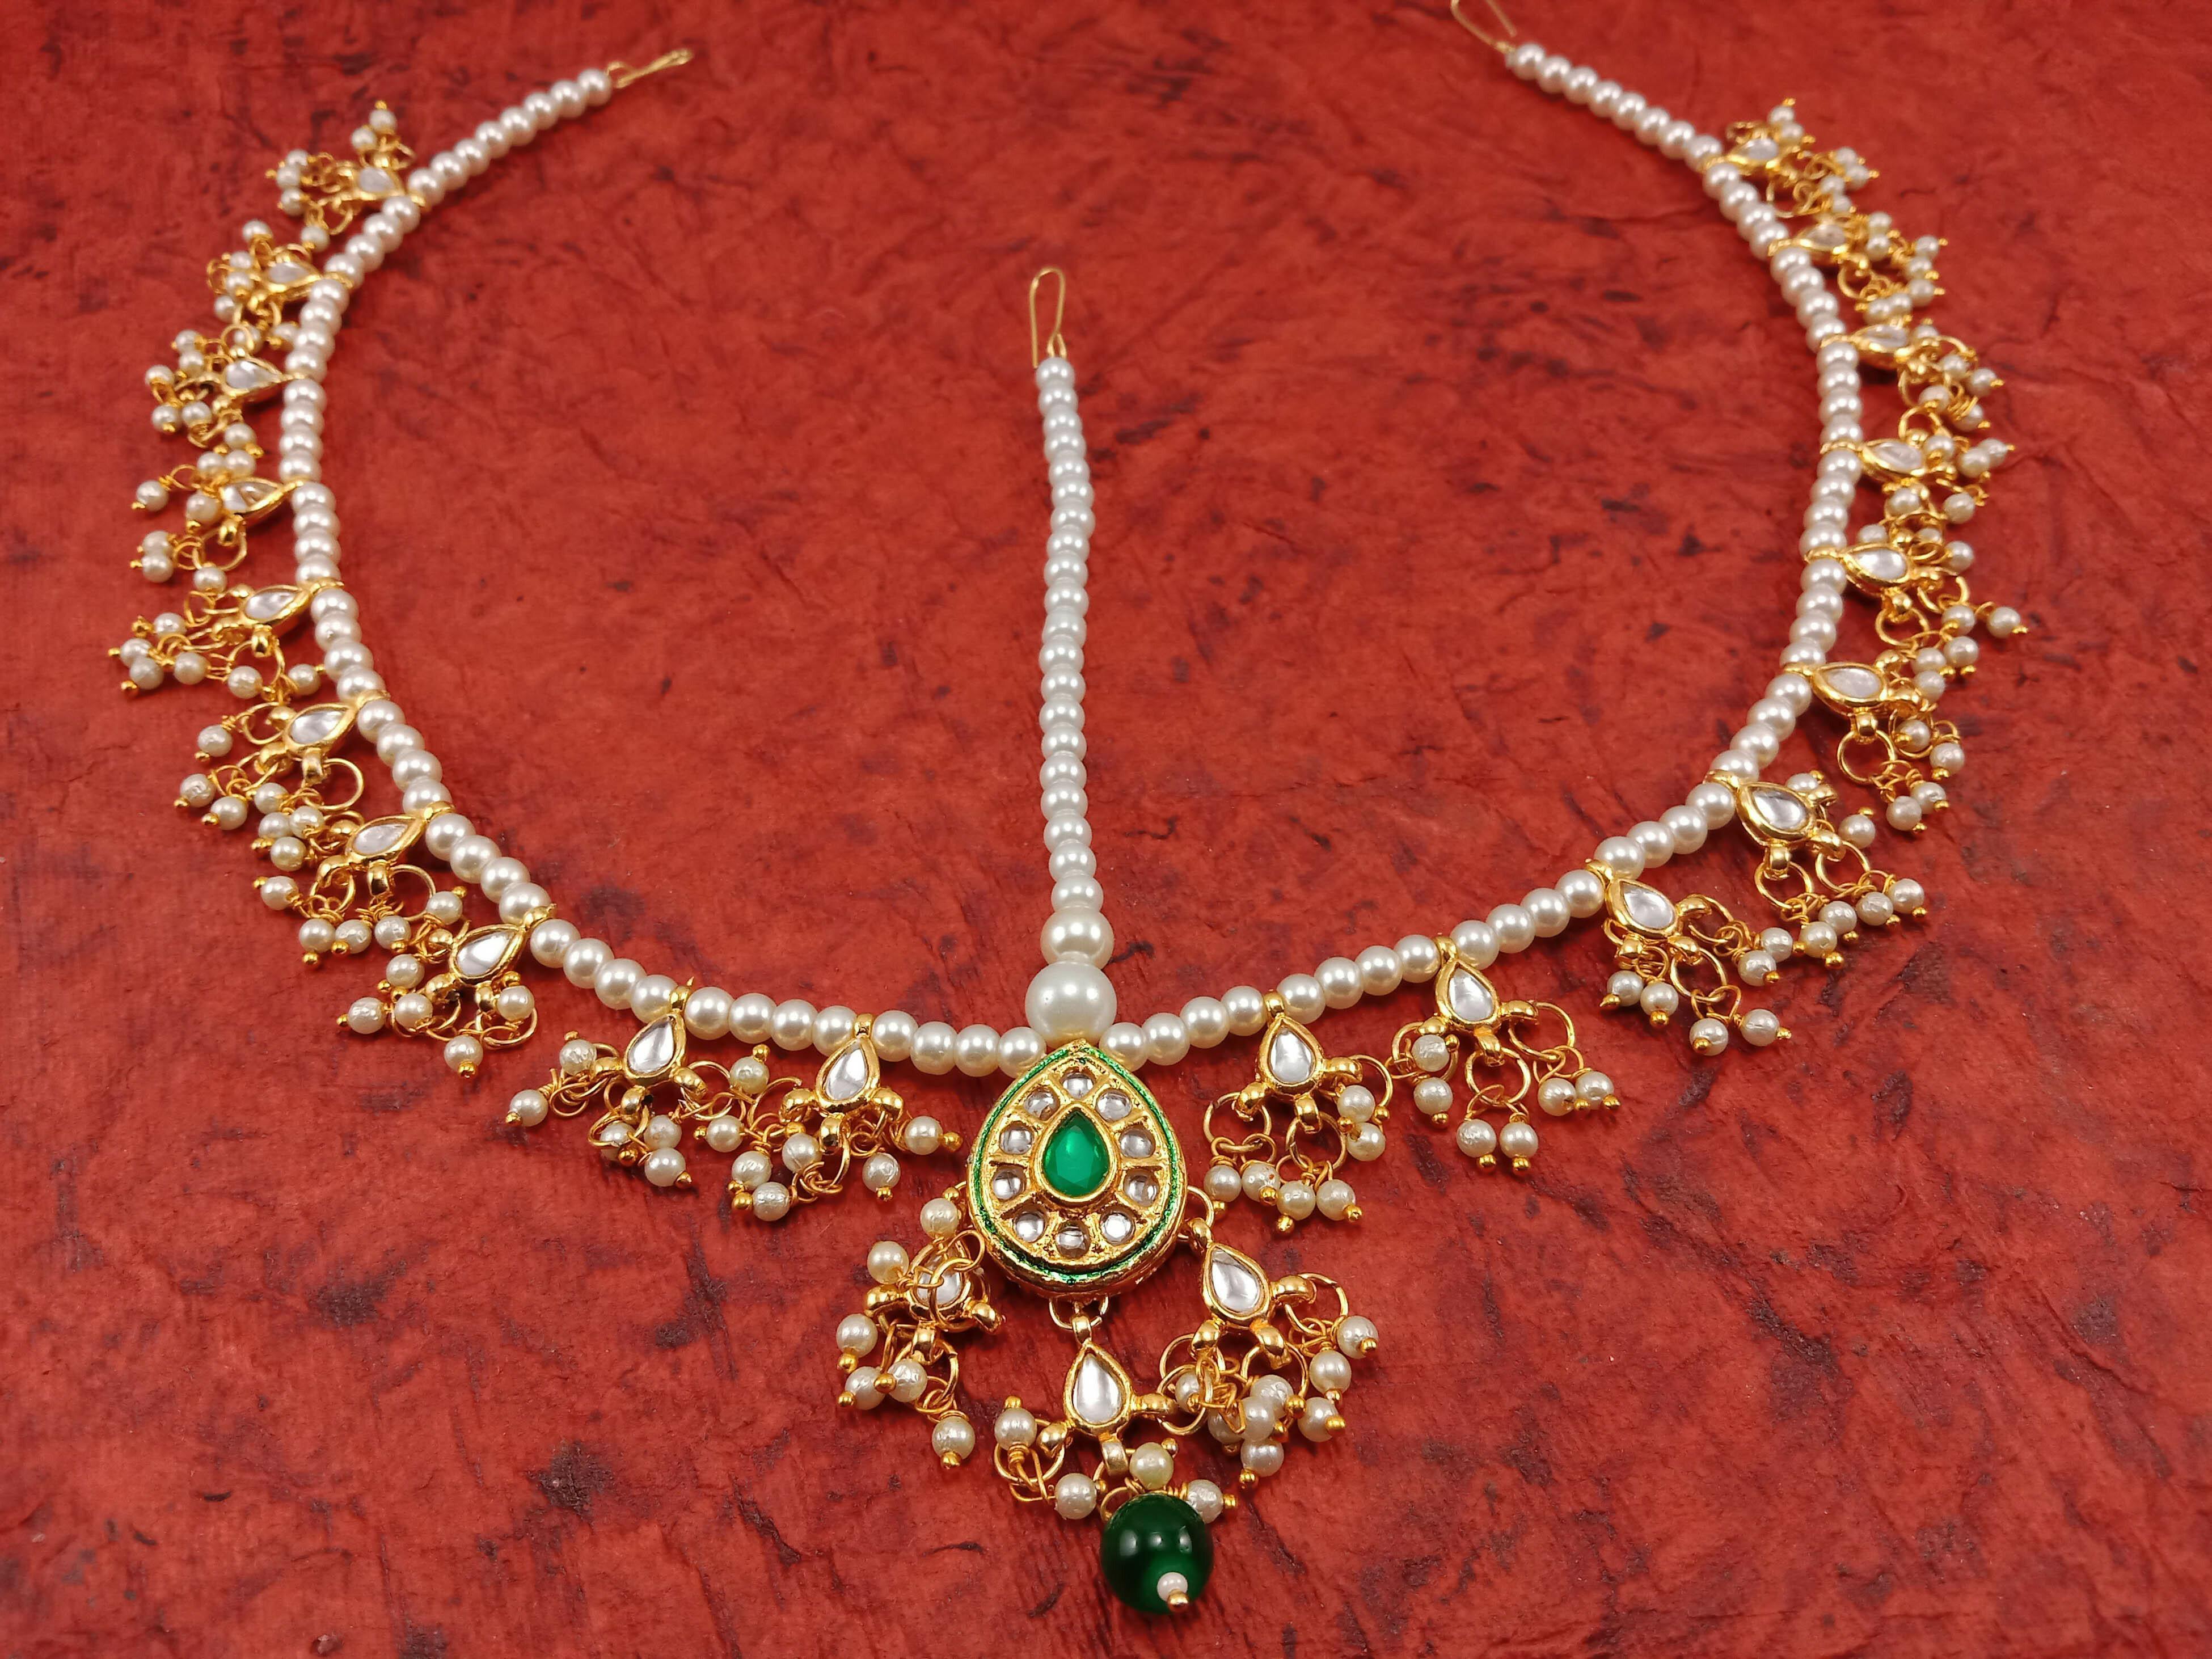
Verma CollectionMetal Matha Patti
Type: Rings
Brand: VERMA COLLECTION
Price: Rs. 349
Good quality product.made with good quality material.it comes in various range & variety and hence fulfills the need of all.
Features: Pack Of-1,Color-Multi Color